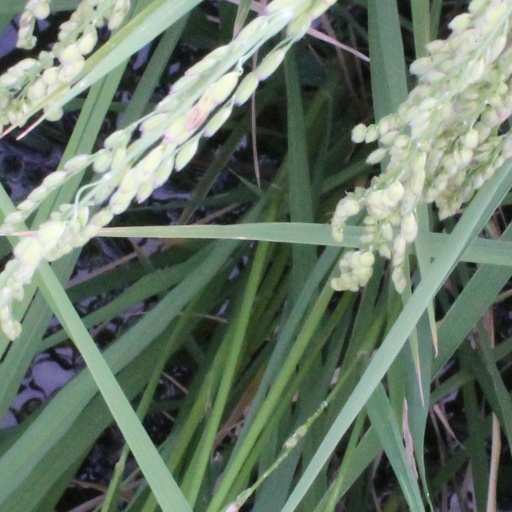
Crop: rice